History of Grand Central Terminal

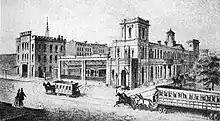
26th Street terminal in Manhattan, 1857

Since the Harlem Railroad had the exclusive right to operate along the east side of Manhattan south of the Harlem River, it originally ran as a steam railroad on street level along Fourth (now Park) Avenue. After the passage of laws prohibiting steam trains in Lower Manhattan, the railroad's southern terminal was moved northward from 14th Street in Union Square to 26th Street near Madison Square. In 1857, the New Haven Railroad built a terminal adjacent to the Harlem Railroad's; their rail lines turned into a rail yard shared by both terminals, which was the beginning of the idea of a central terminal, shared by different rail companies. The building was later converted into the first Madison Square Garden.